Question: Please indicate a possible affordance area of baseball bat that can be used for hitting
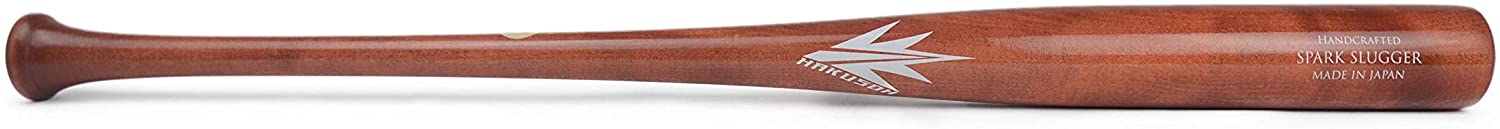
Answer: [745.5, 8, 1466.5, 100]